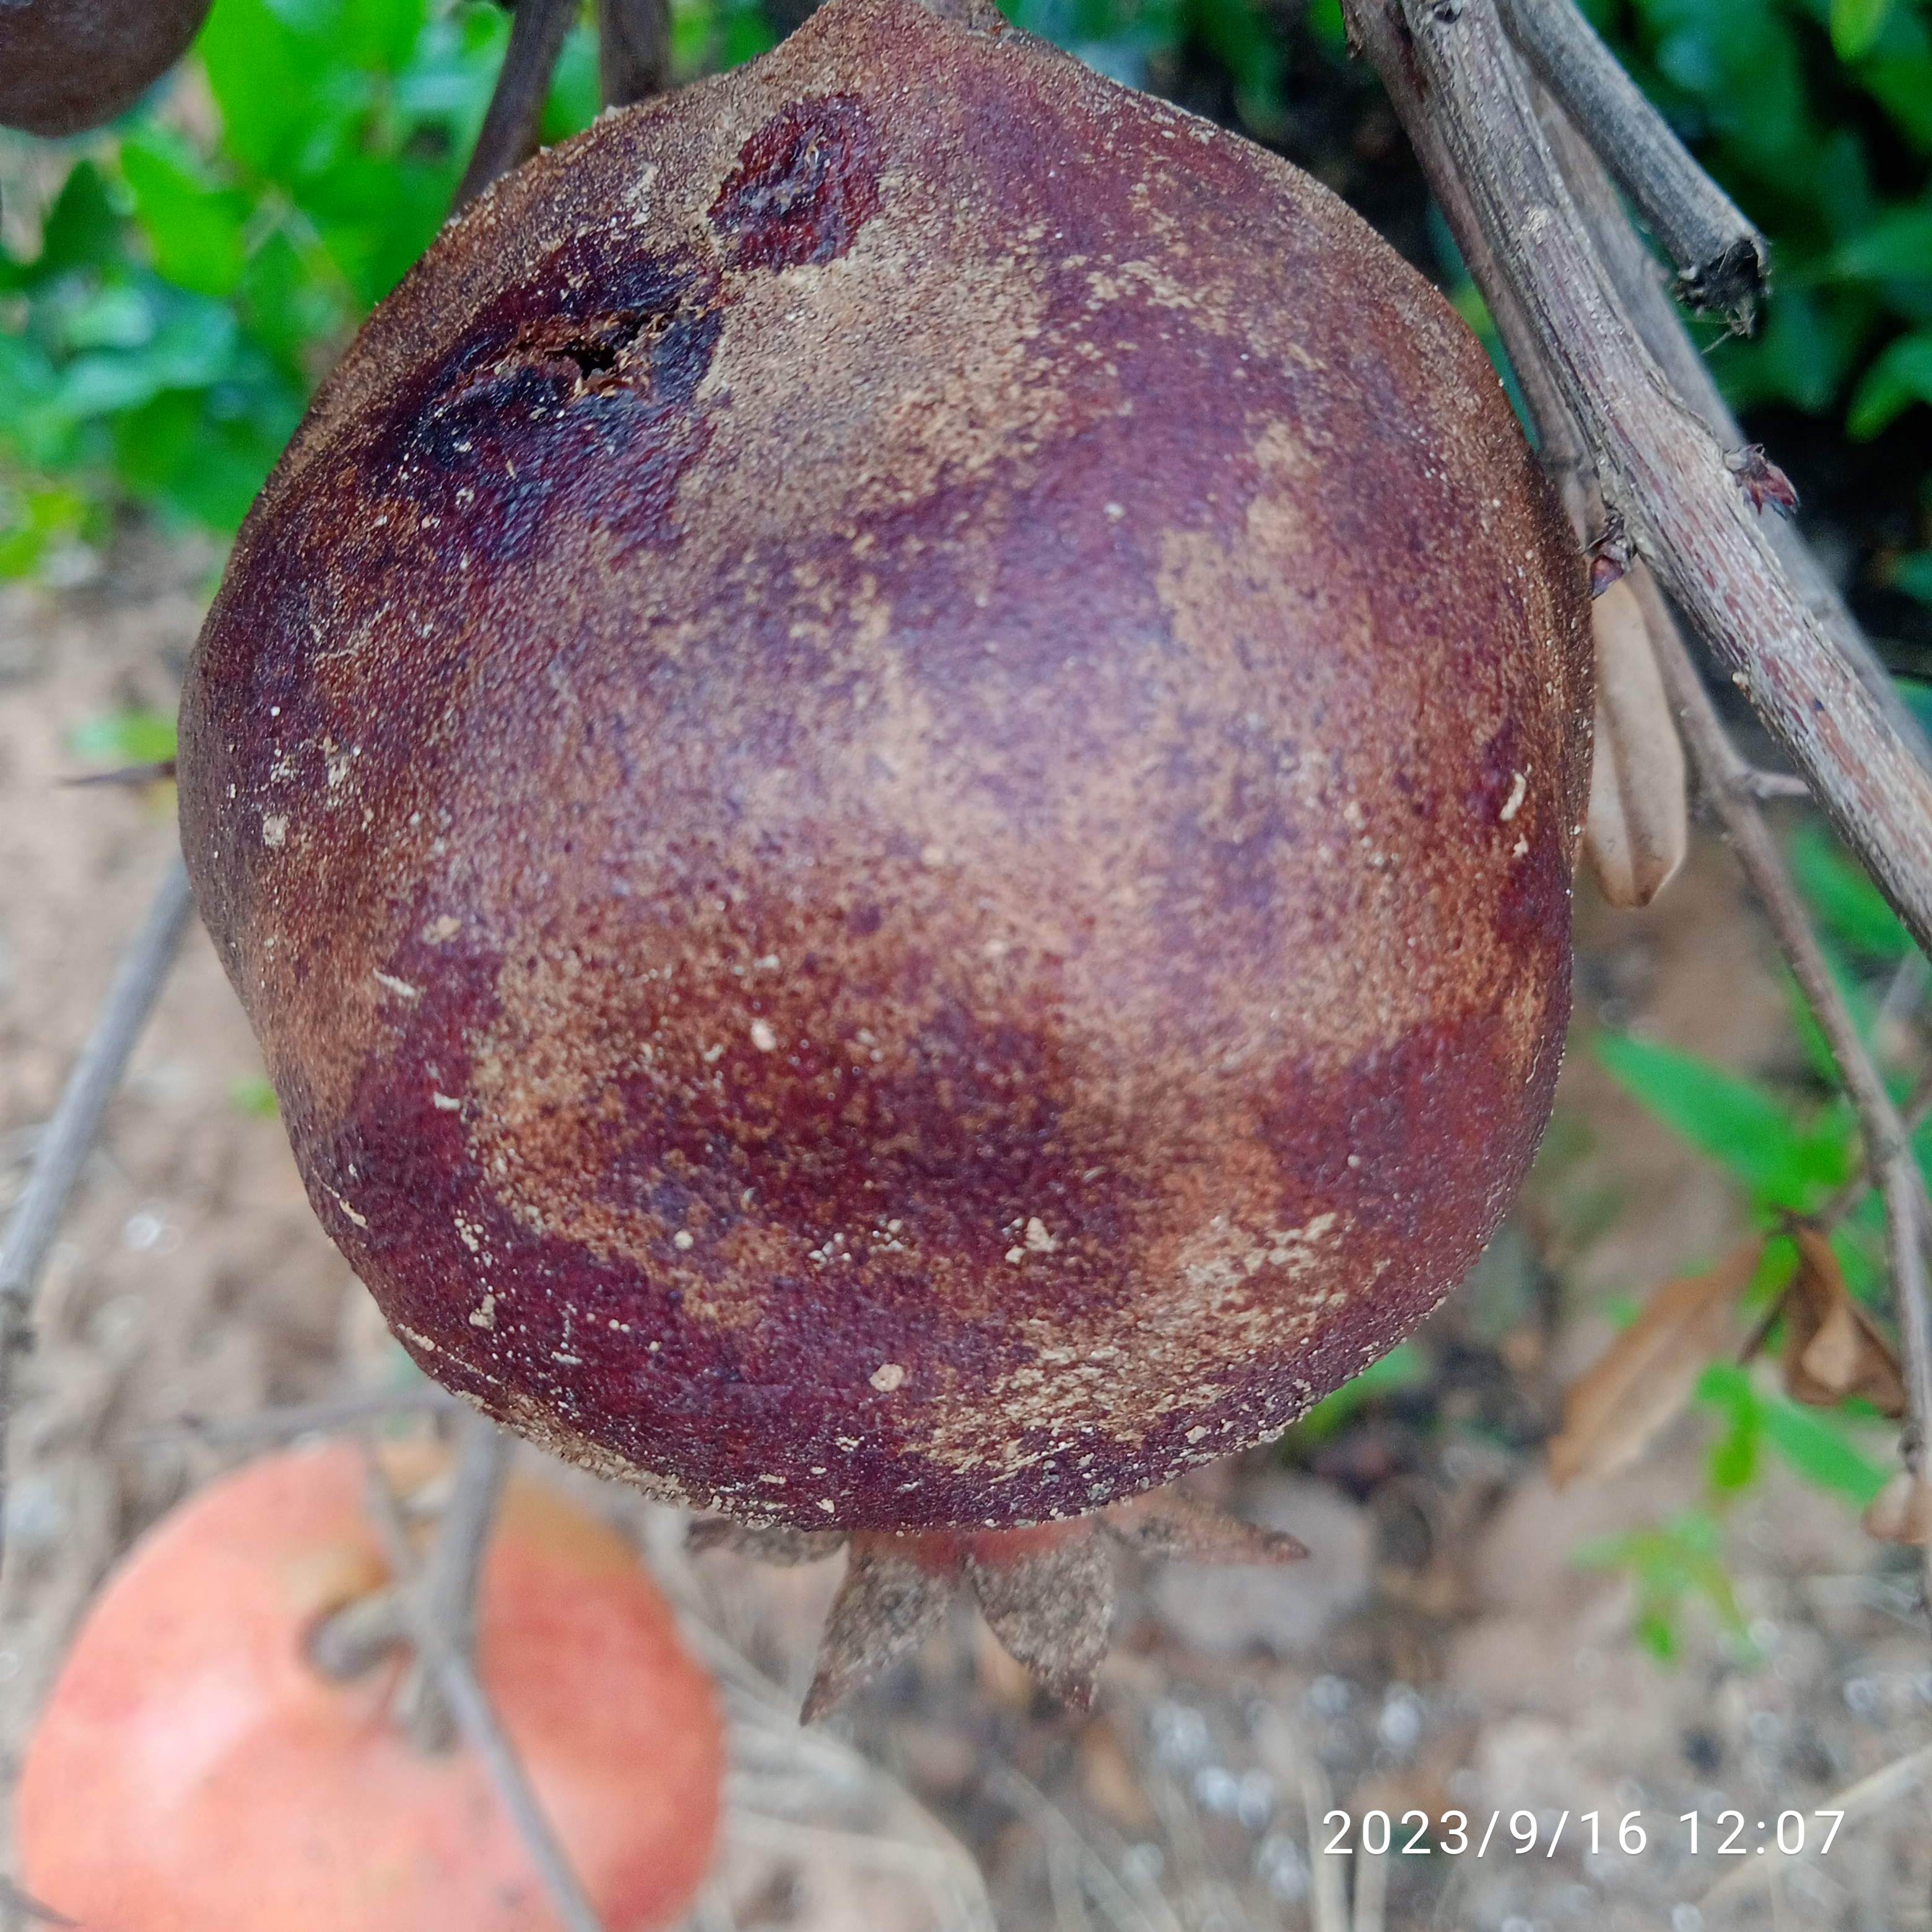
Label: Alternaria